Malaysian art

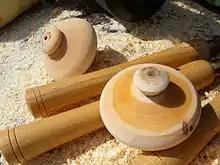
Two unfinished "gasing".

Blowpipe: A blowpipe is the simplest form of ranged weapon, consisting of a long narrow tube for shooting light projectiles such as darts. It is a traditional weapon for hunters of various indigenous tribes in both, west and east Malaysia, as well as a status symbol for many of them, similar to the kris to the Malays. In the past, craftsmen would take several months to make a blowpipe using traditional methods.